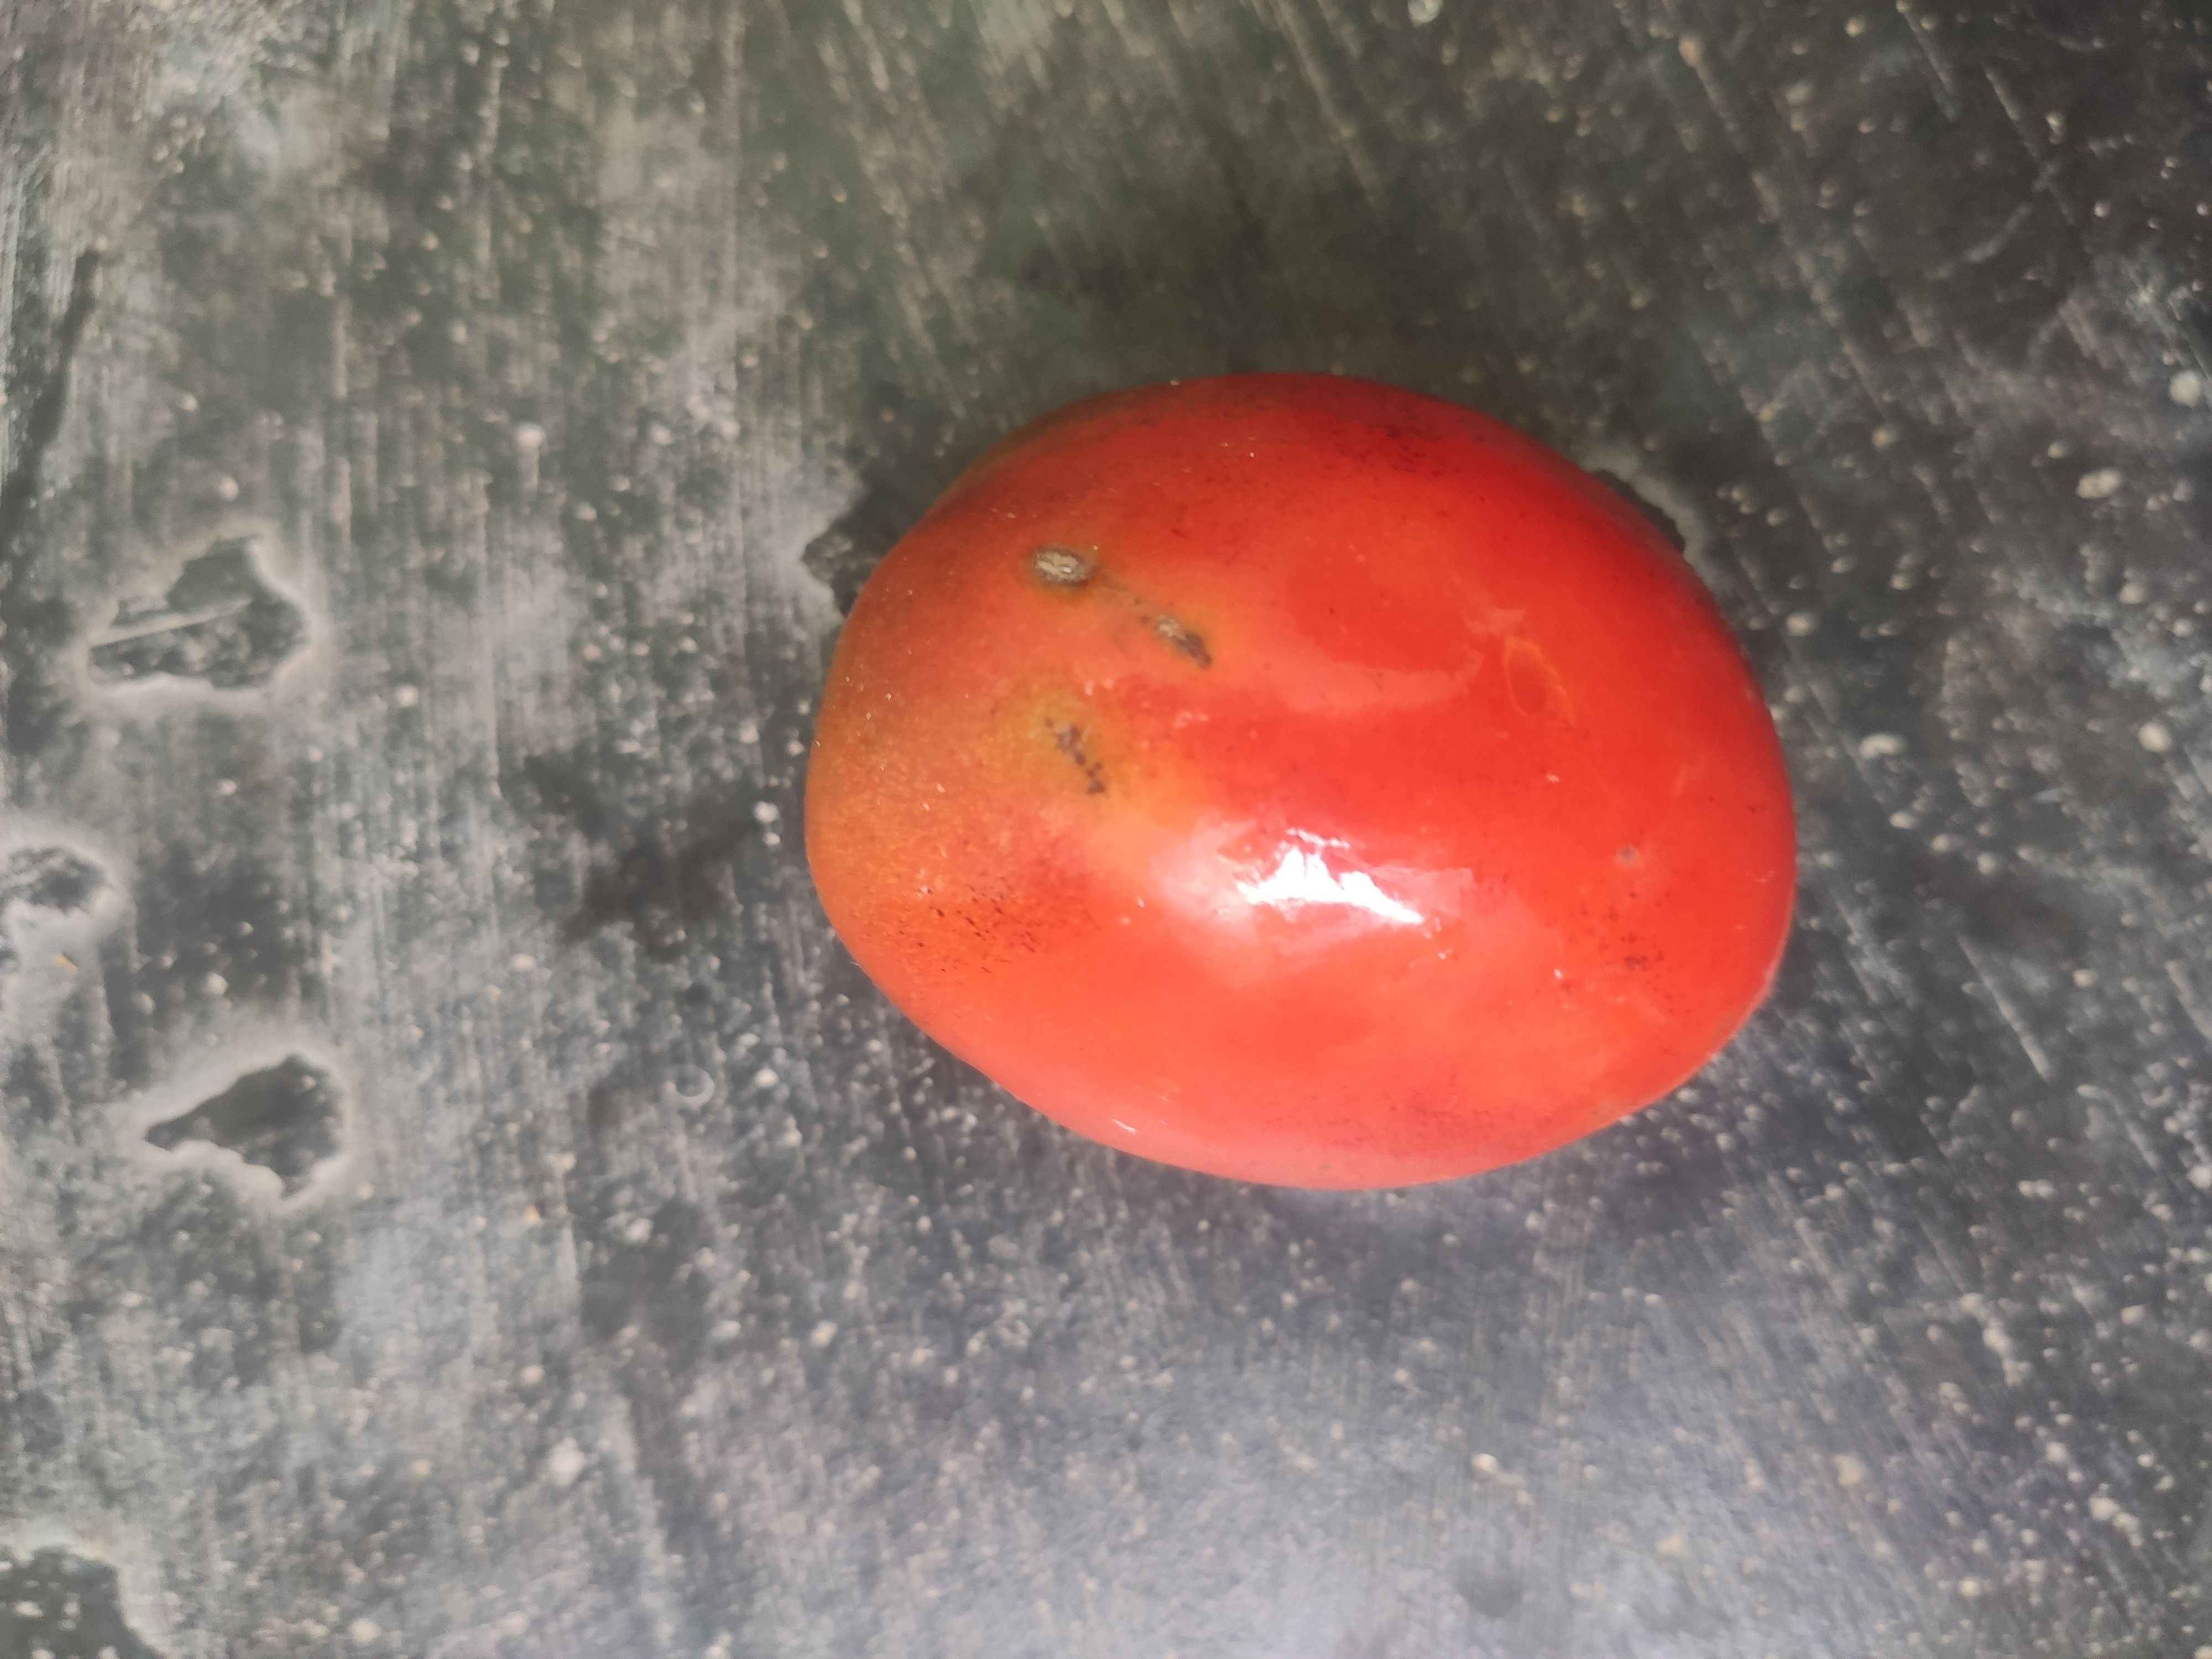
Fruit: tomatoes
Grade: 2nd-grade